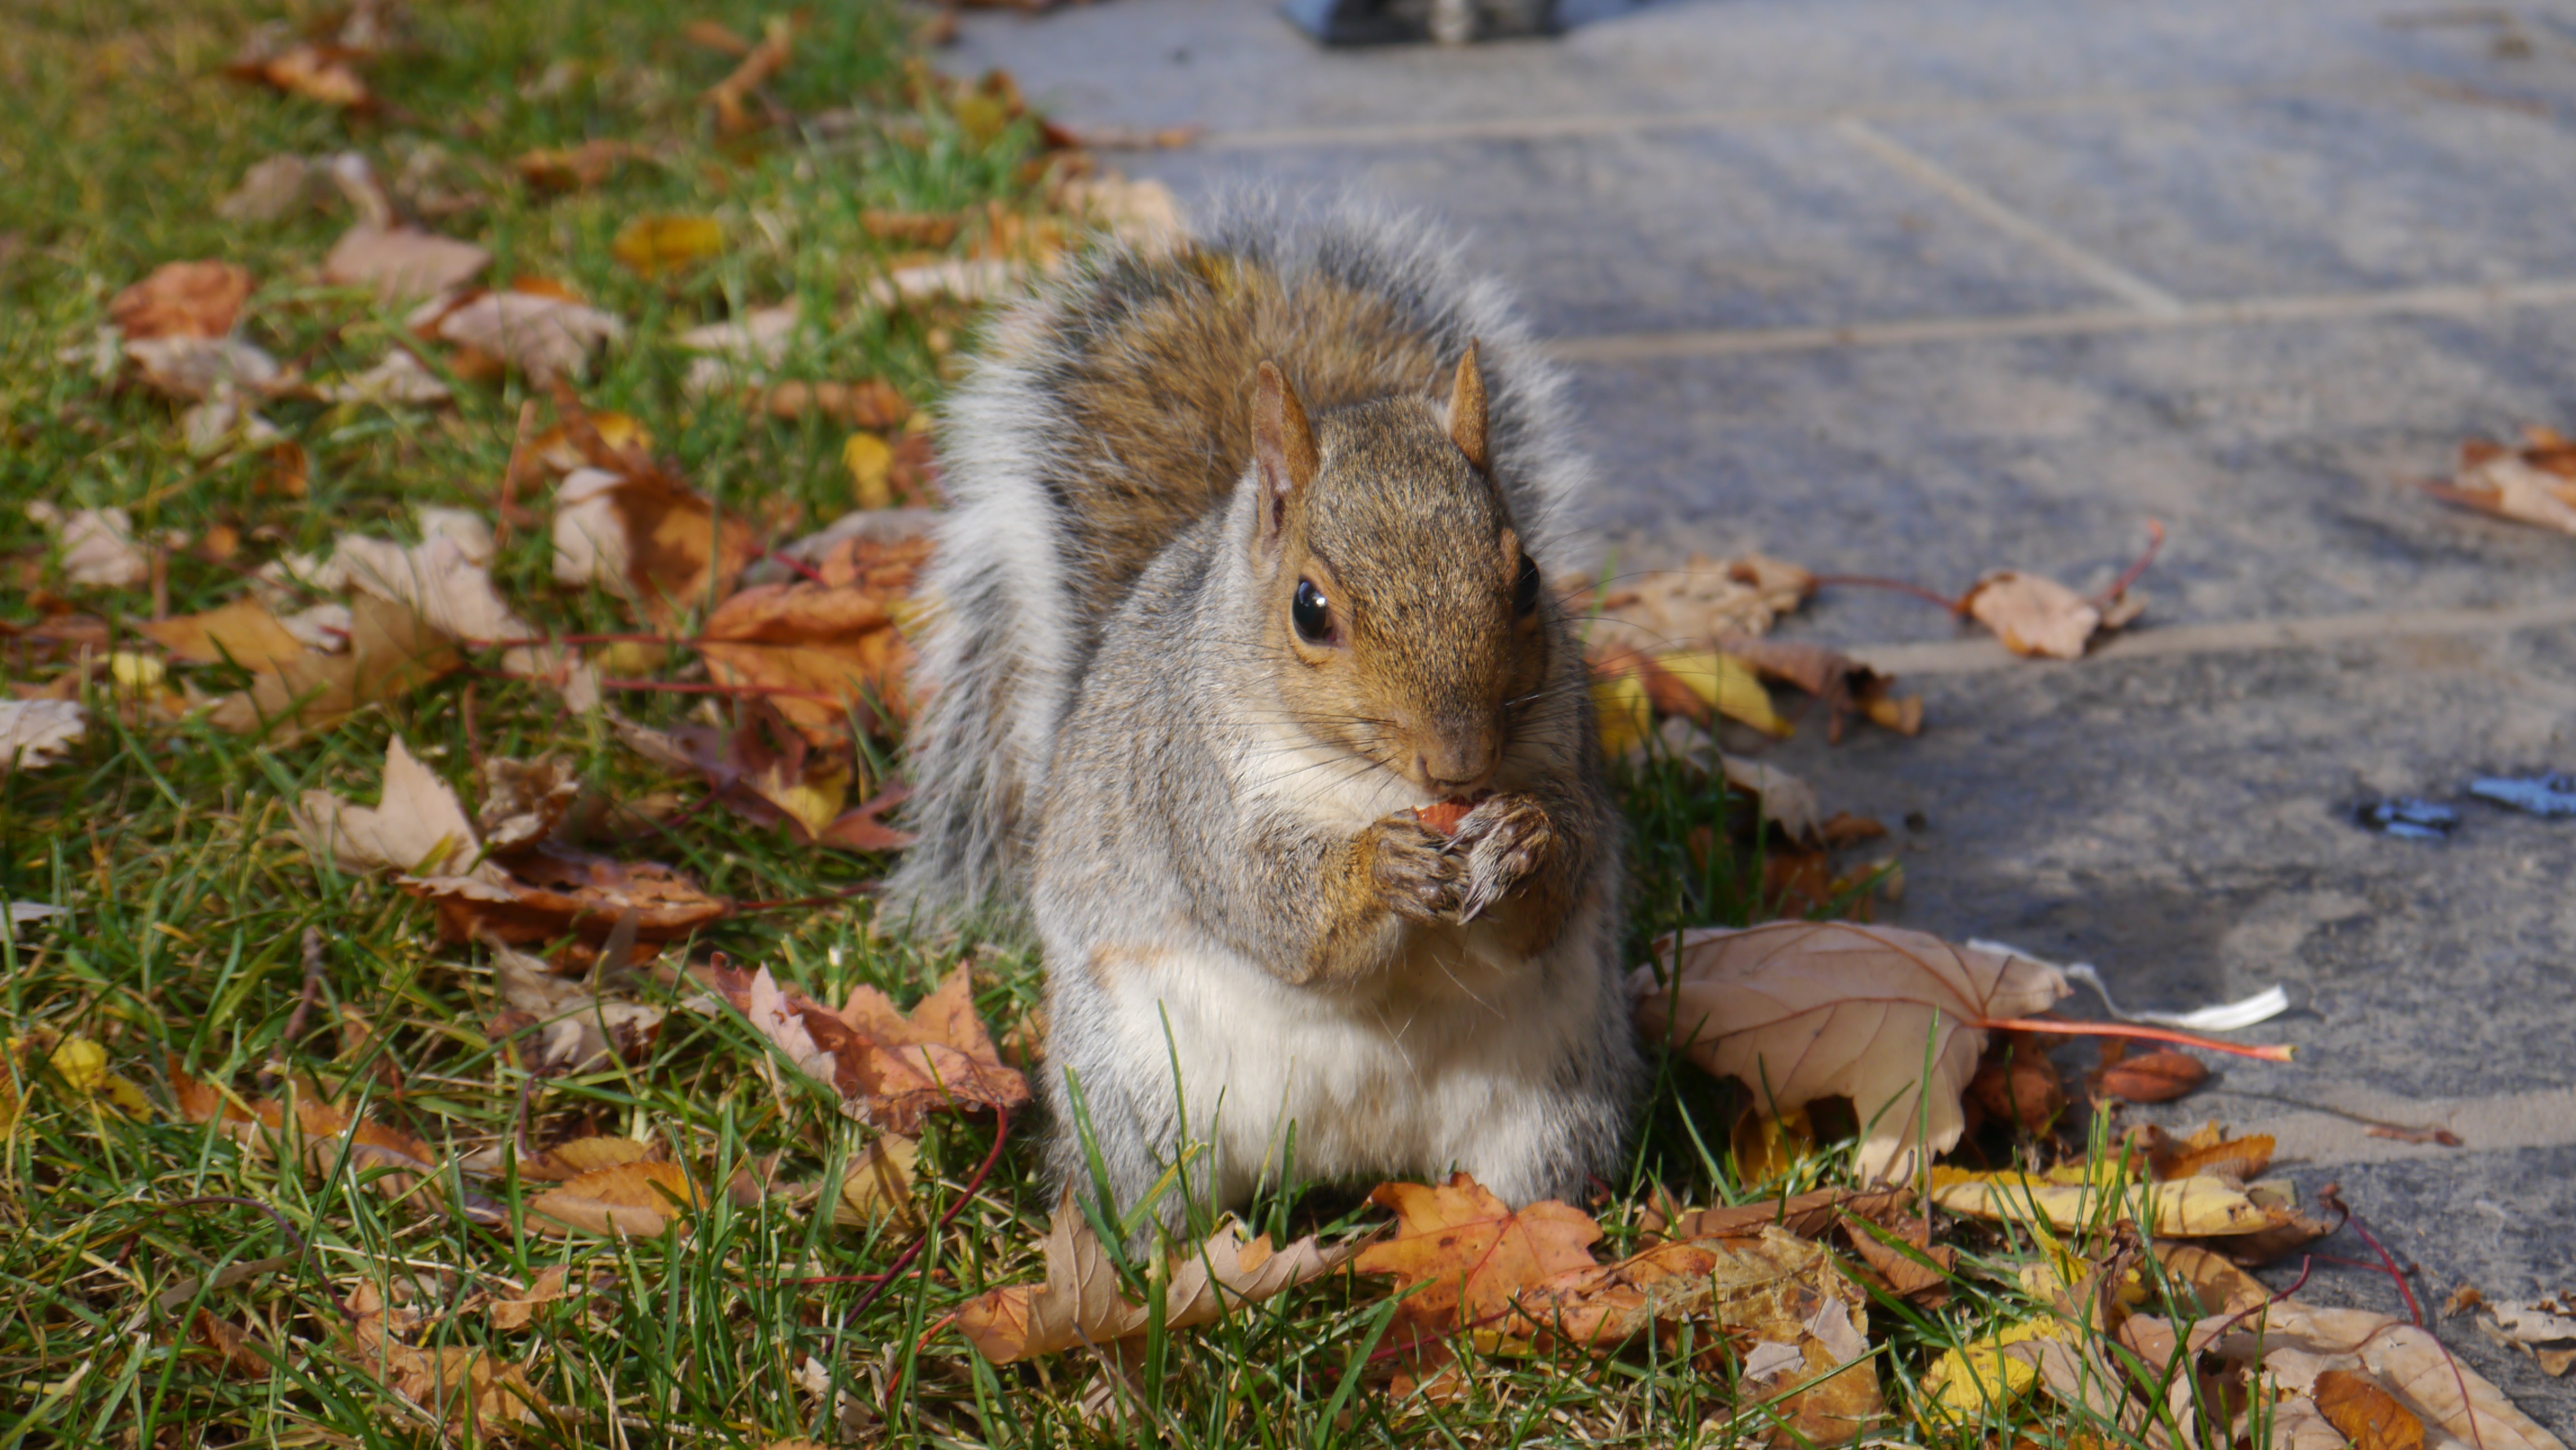
wildlife, mammal, squirrel, rodent, fauna, vertebrate, chipmunk, gerbil